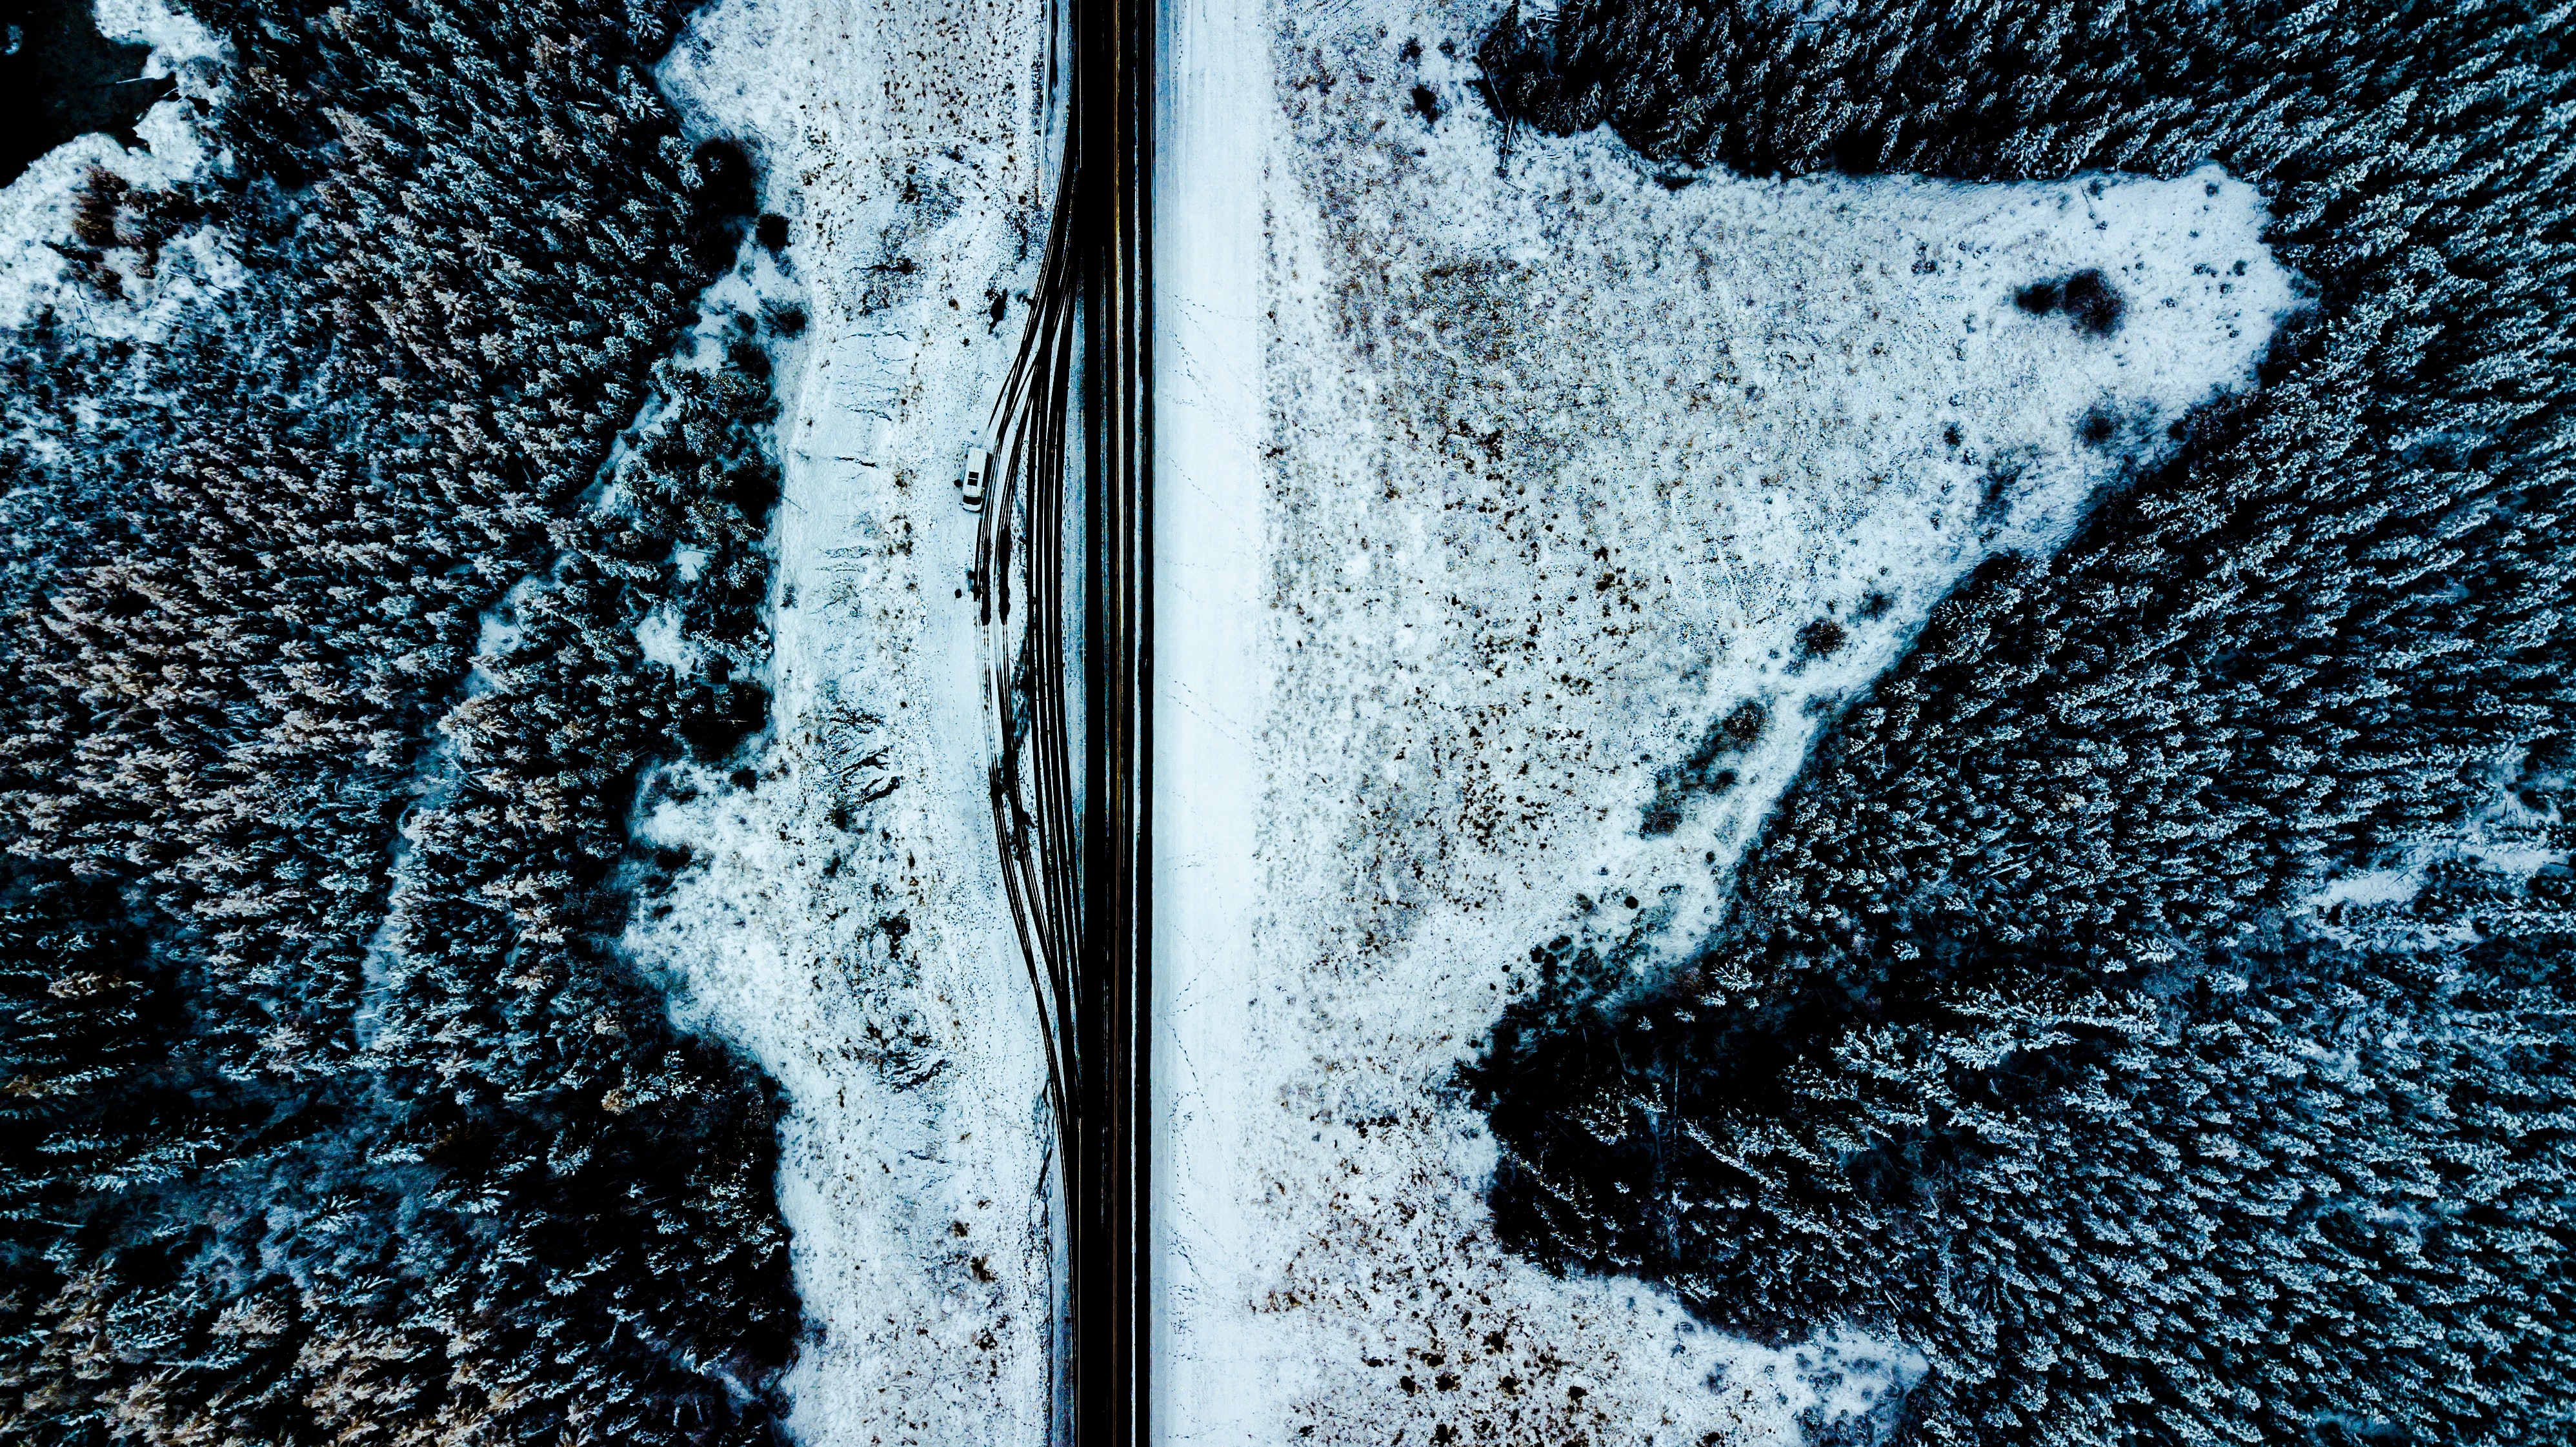
blue, black, water, wall, pattern, design, font, photography, art, Colorfulness, reflection, metal, illustration